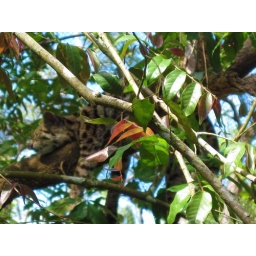
cat in tree